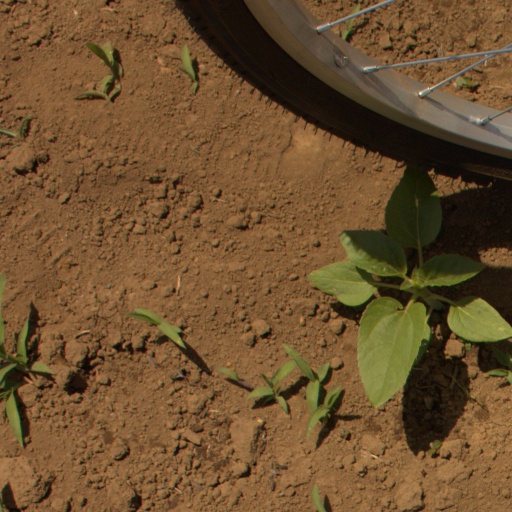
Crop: Jerusalem artichoke